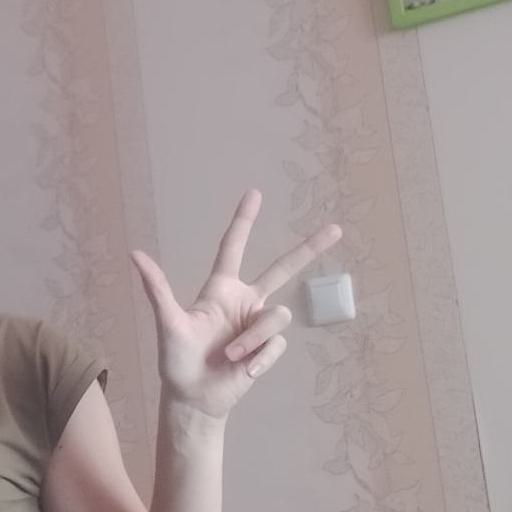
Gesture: three2